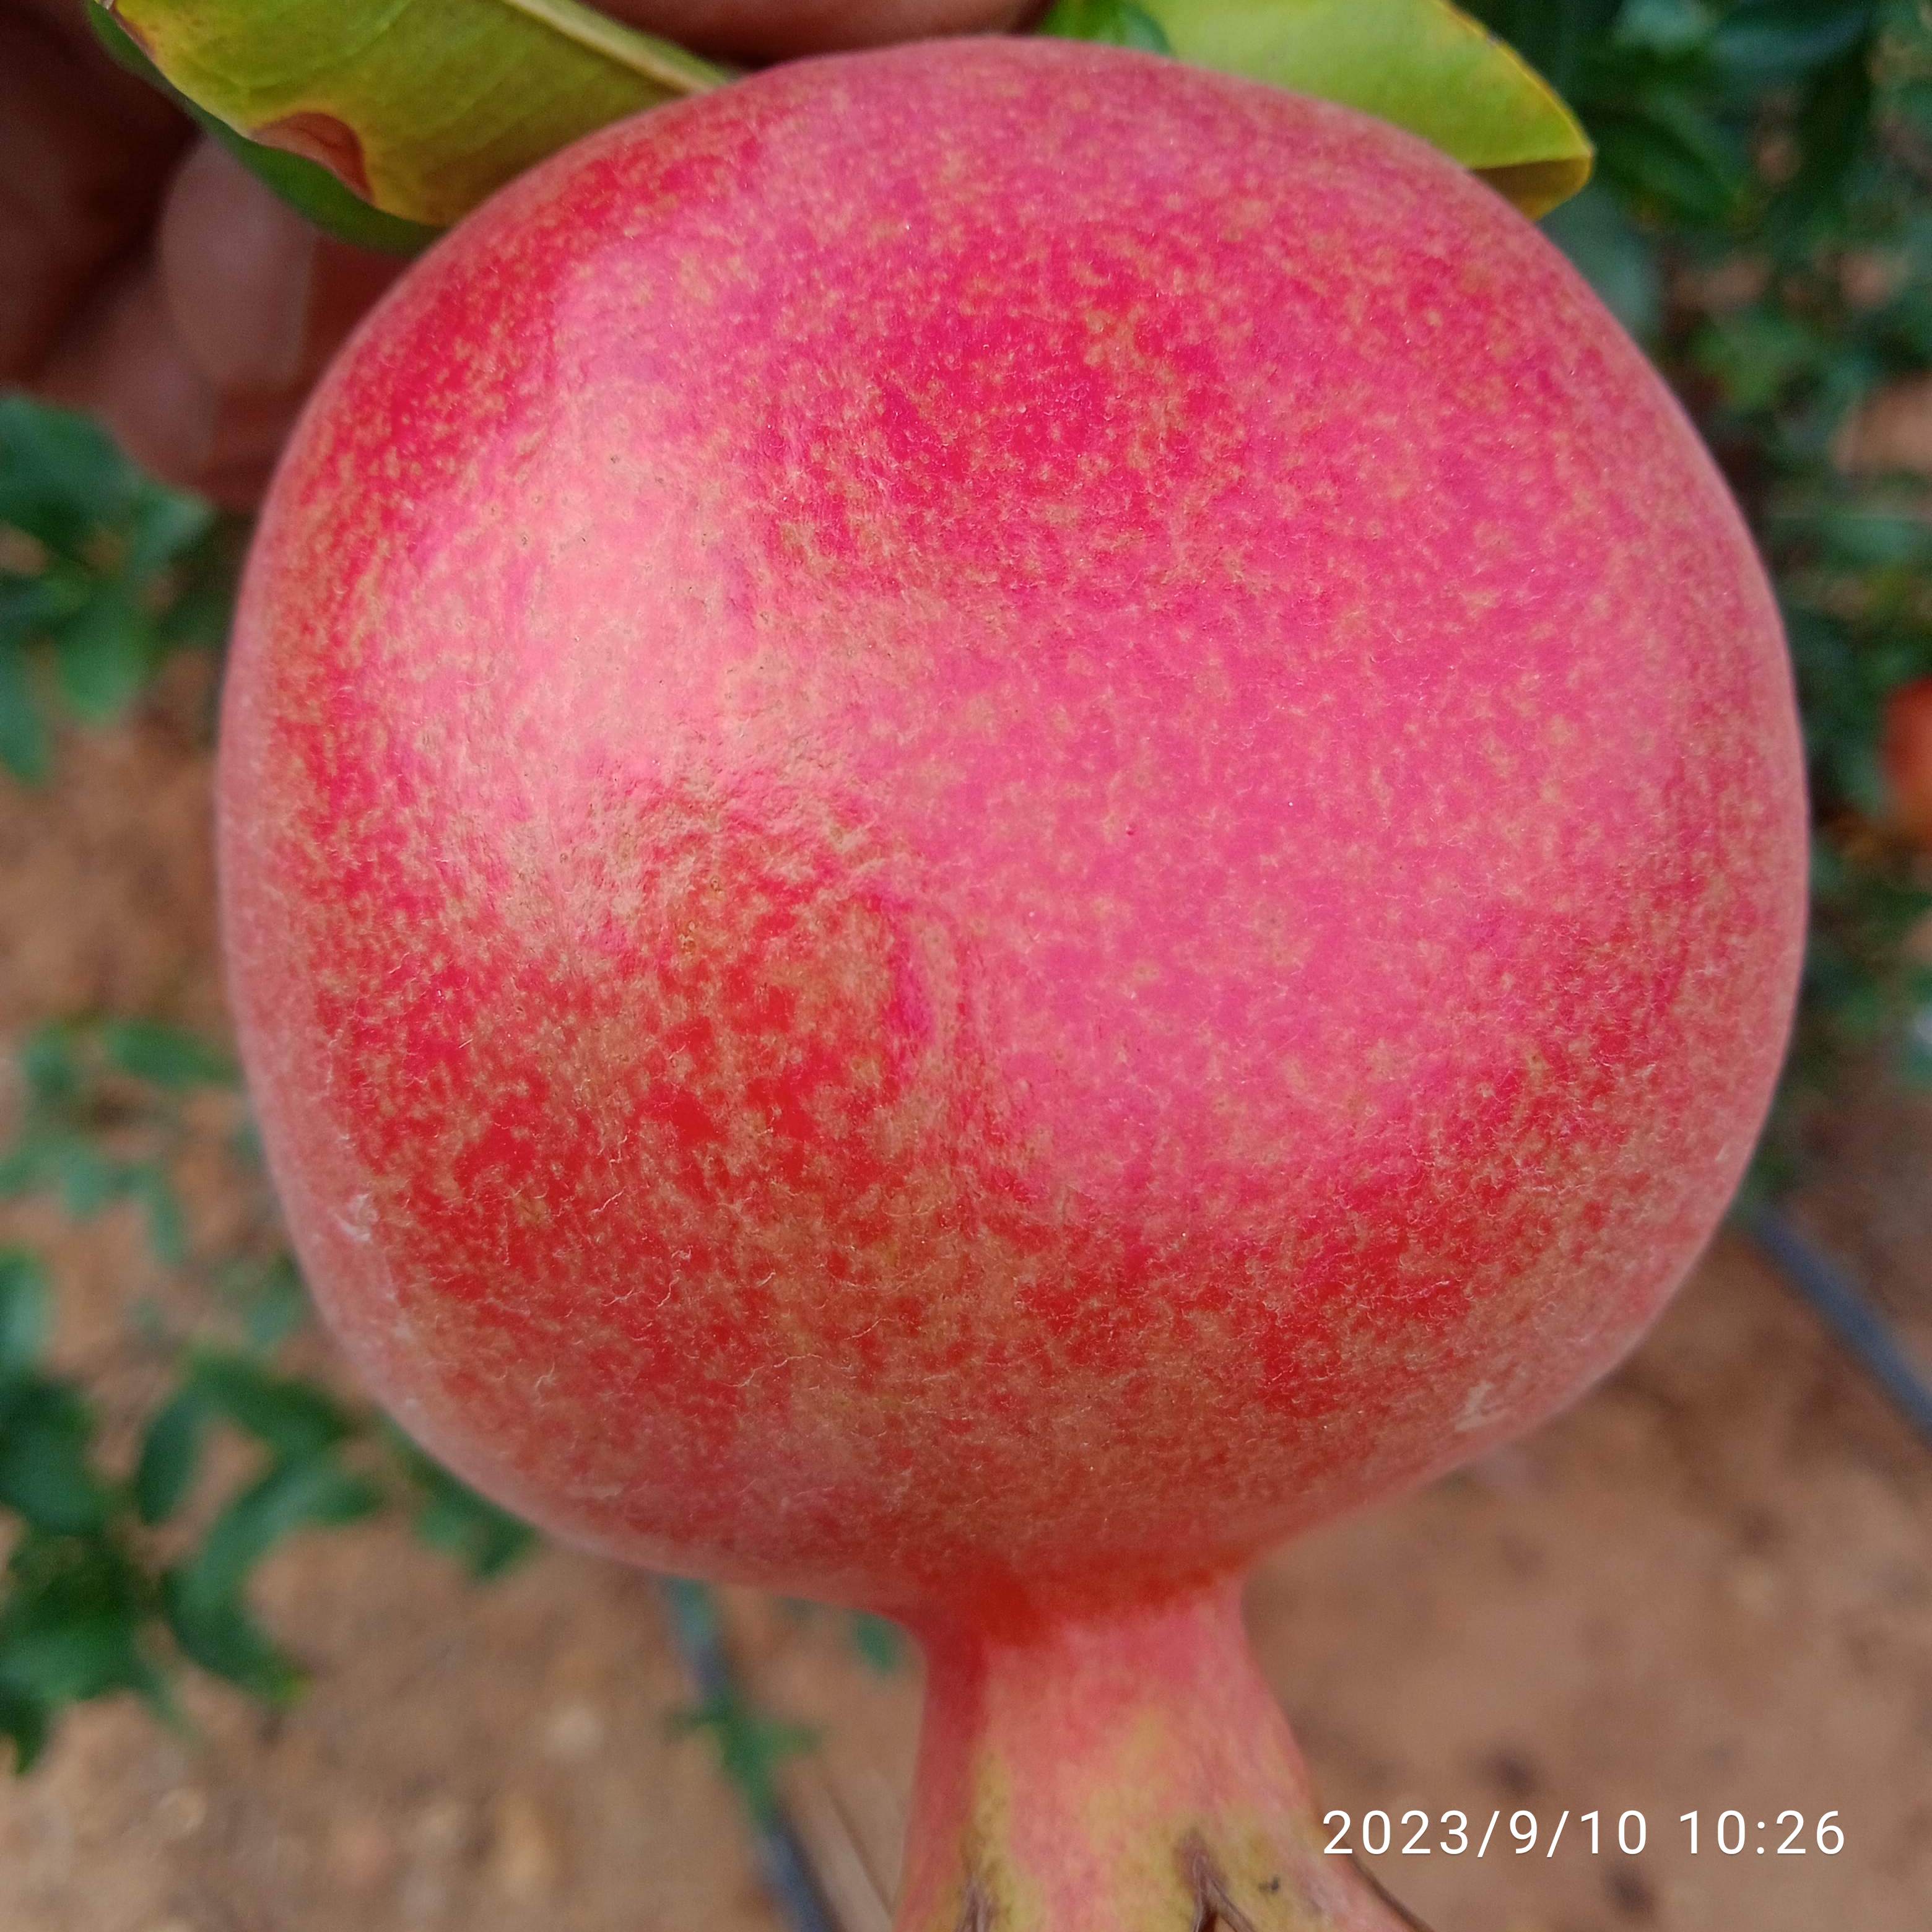
Label: Healthy